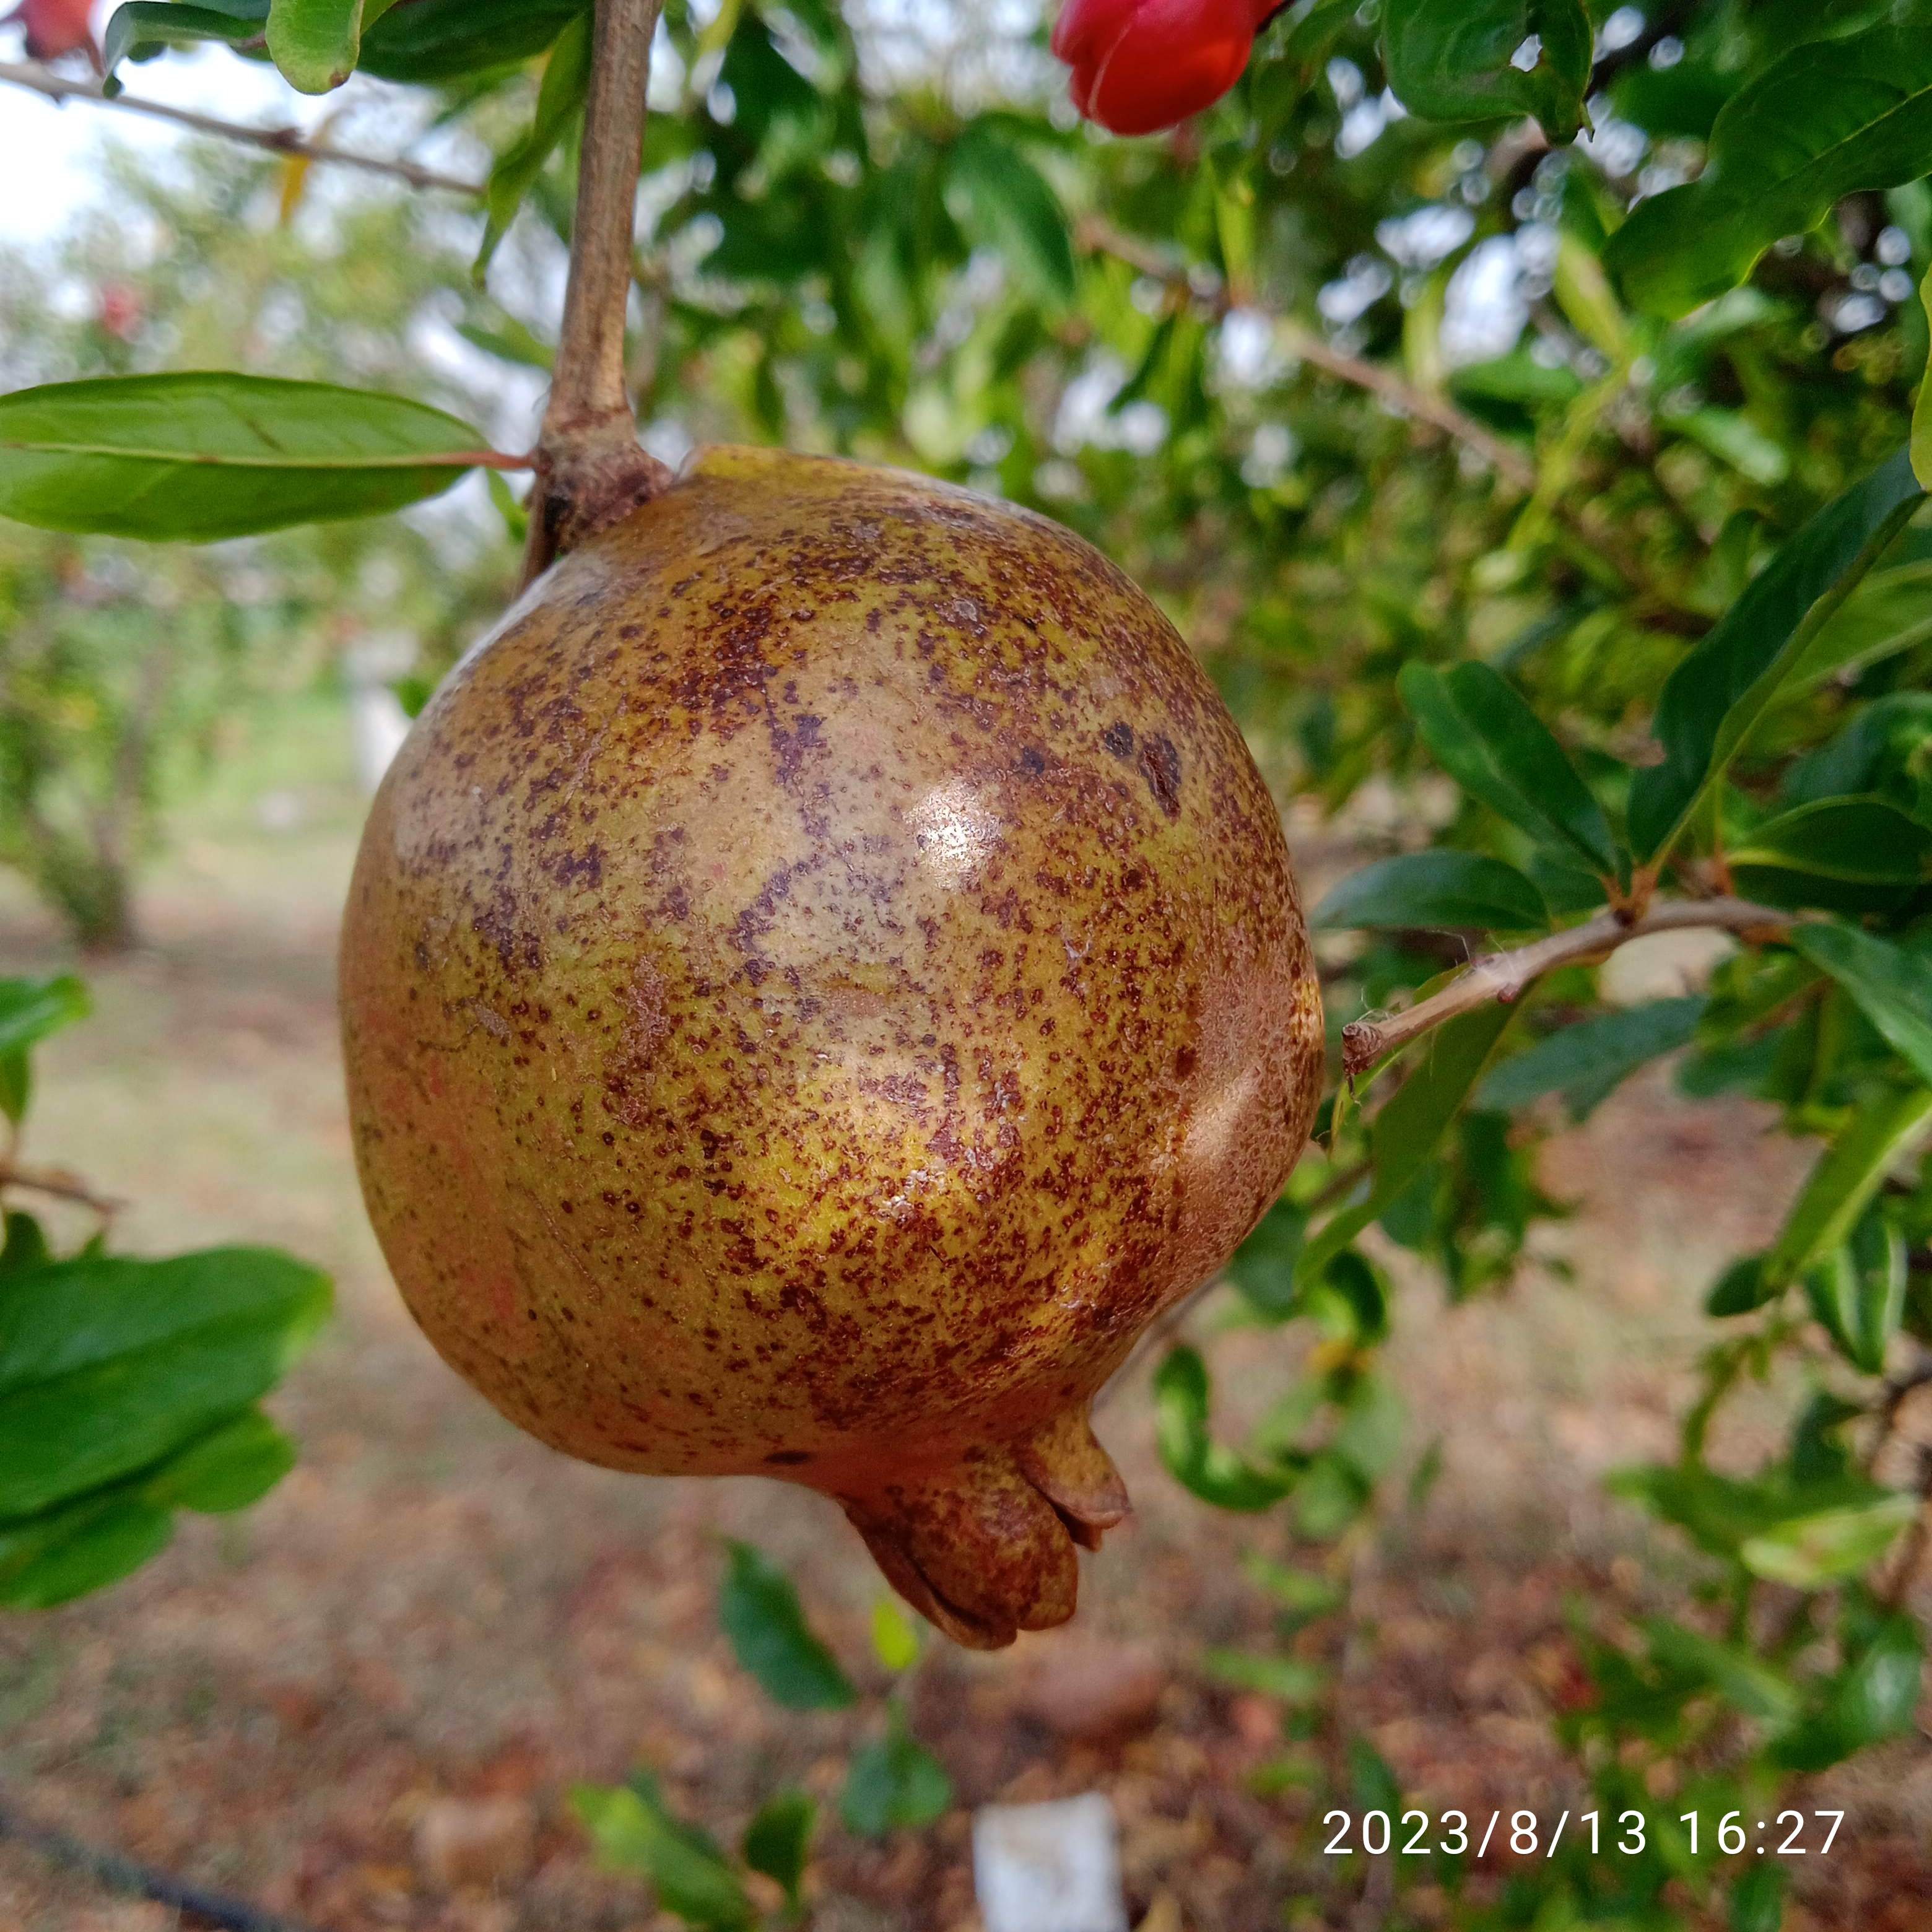
Label: Cercospora